James Manning Tyler

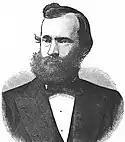
James Manning Tyler, Vermont Congressman and Judge. 1882.

Tyler was born in Wilmington, Vermont, the son of Ephraim Tyler and Mary (Bissell) Tyler. He attended the Brattleboro Academy. He graduated from Albany Law School and was admitted to the bar in September 1860.